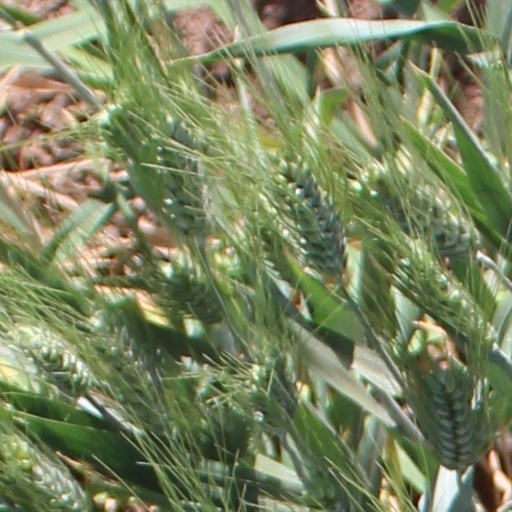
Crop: wheat